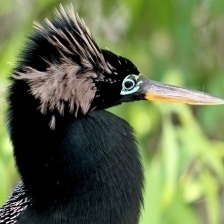
Species: ANHINGA
Scientific name: ANHINGA ANHINGA